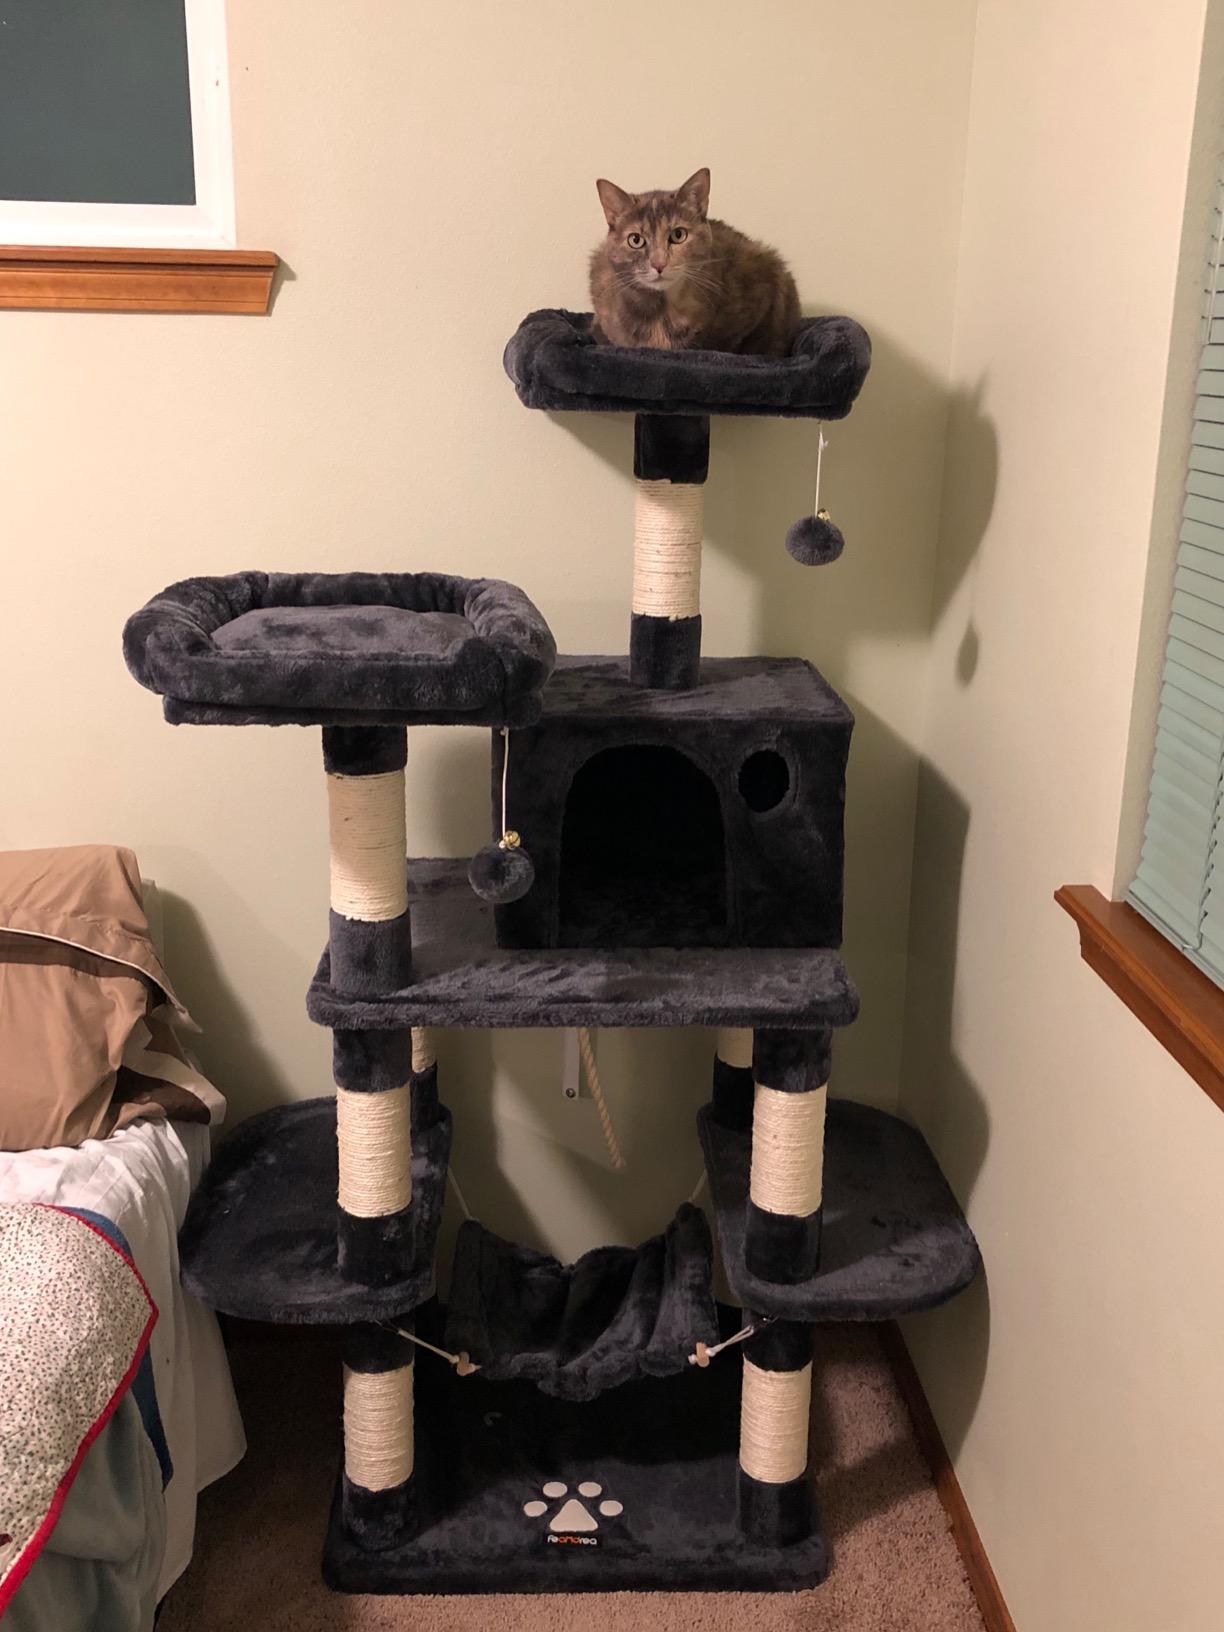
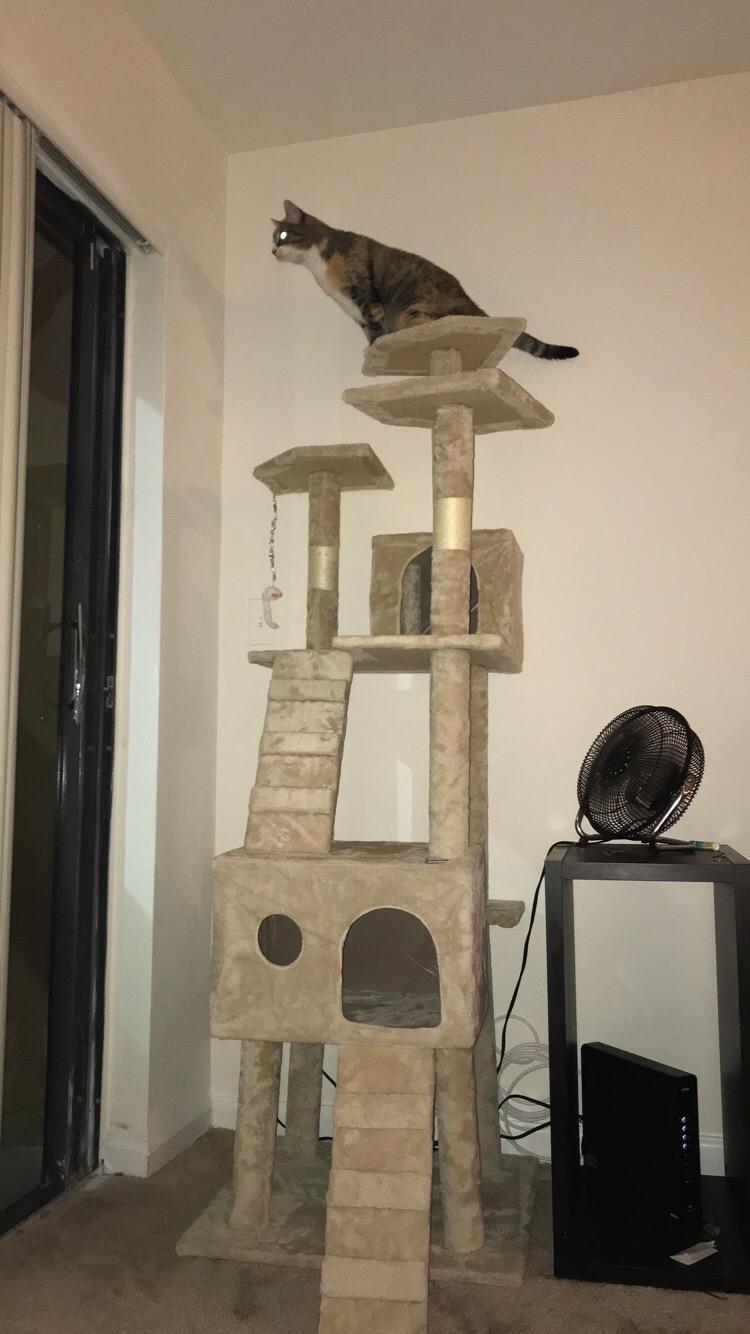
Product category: items_cat tree
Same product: no